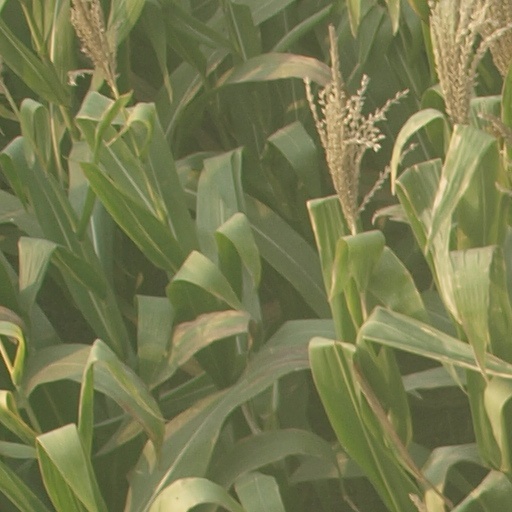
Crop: maize; corn